Alko Hiti

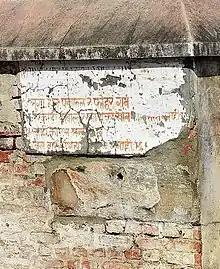
Sign describing do's and don'ts at Alko Hiti. The hole below it belongs to a tutedhara that is no longer in use

Tumha Dev Bajracharya also established some regulations to ensure its proper use and maintenance. Some parts of the dhunge dhara were never to be touched and the surrounding area had to be kept clean. Soap, wastewater, honey or litter should not be thrown there. Furthermore, menstruating women and people from low castes were not allowed entry and it was forbidden to wear leather shoes.